Nikolaus Friedrich

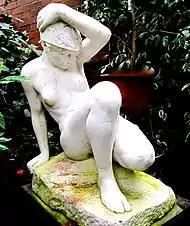
The Dying Amazon

Nikolaus Friedrich (17 July 1865, in Cologne – 6 February 1914, in Berlin) was a German sculptor.